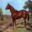
Label: horse